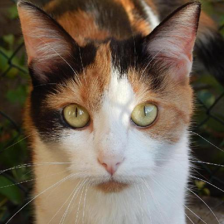
Label: animals